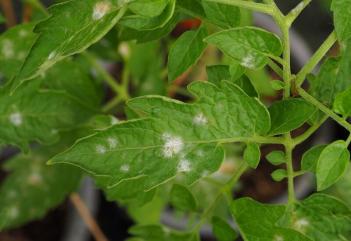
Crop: cherry
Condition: powdery_mildew